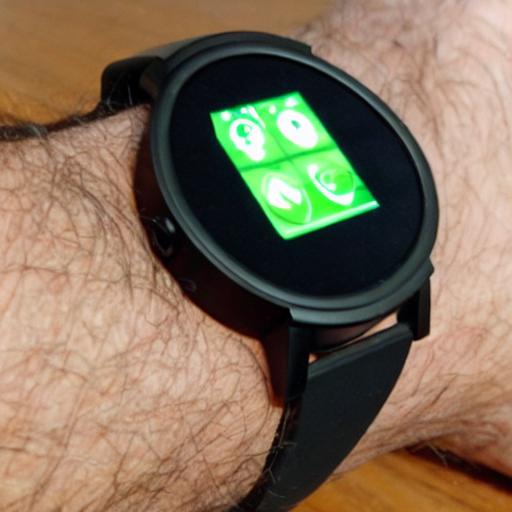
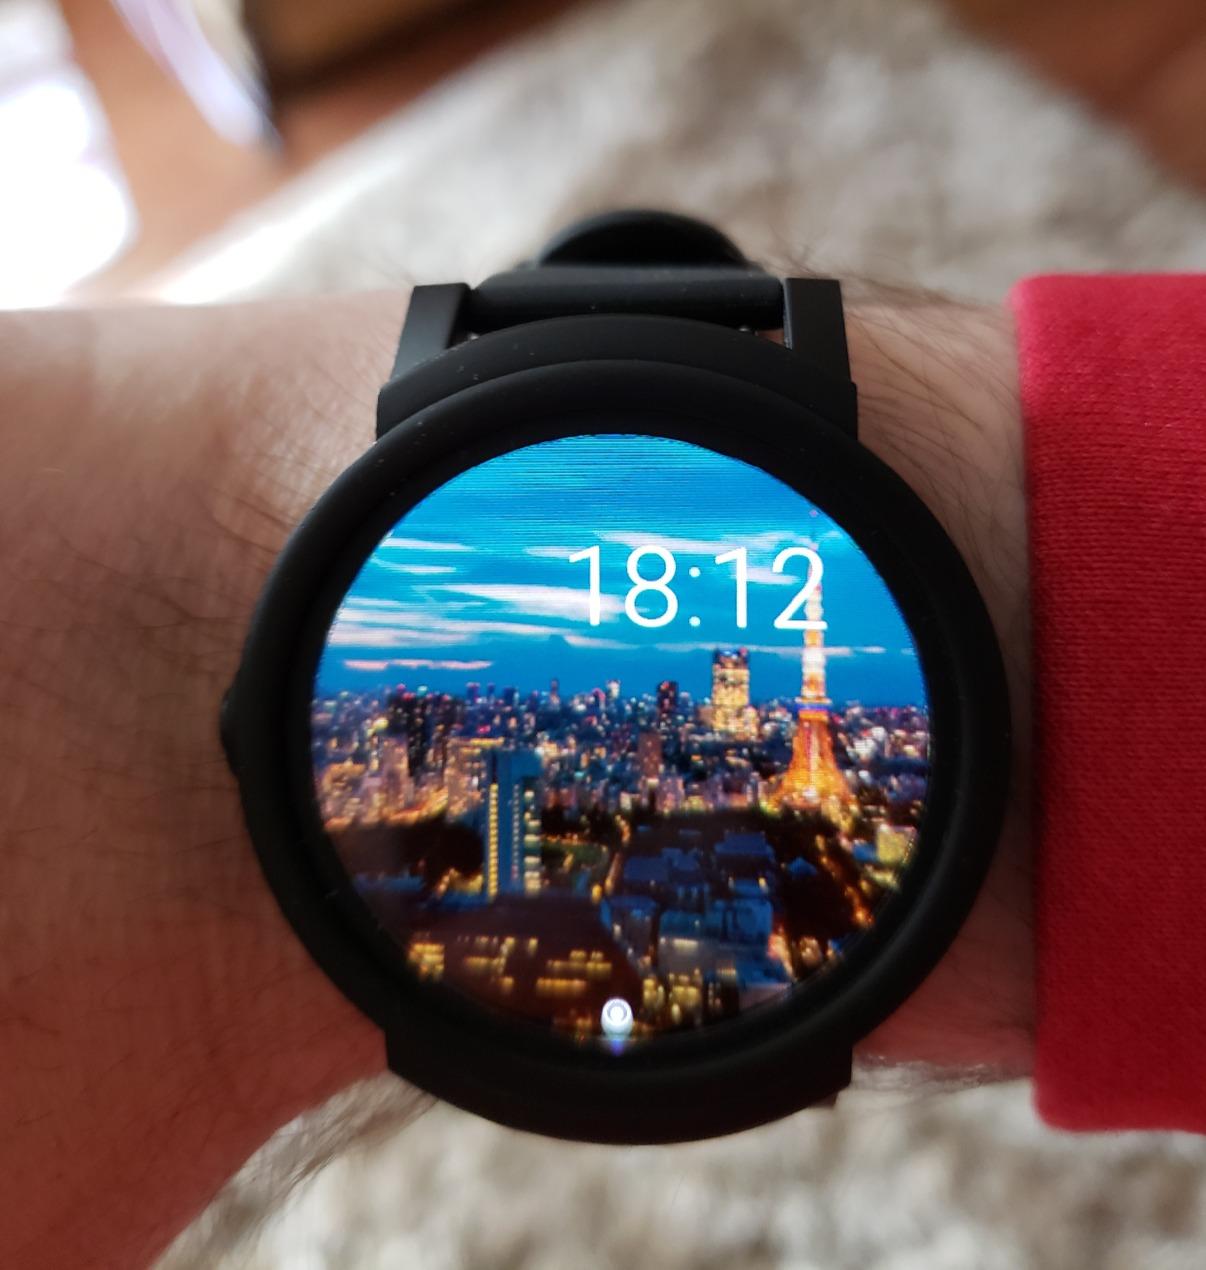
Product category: smartwatch
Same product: no